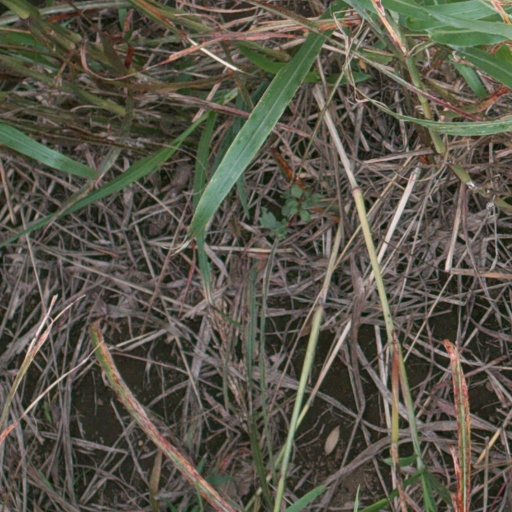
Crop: sorghum